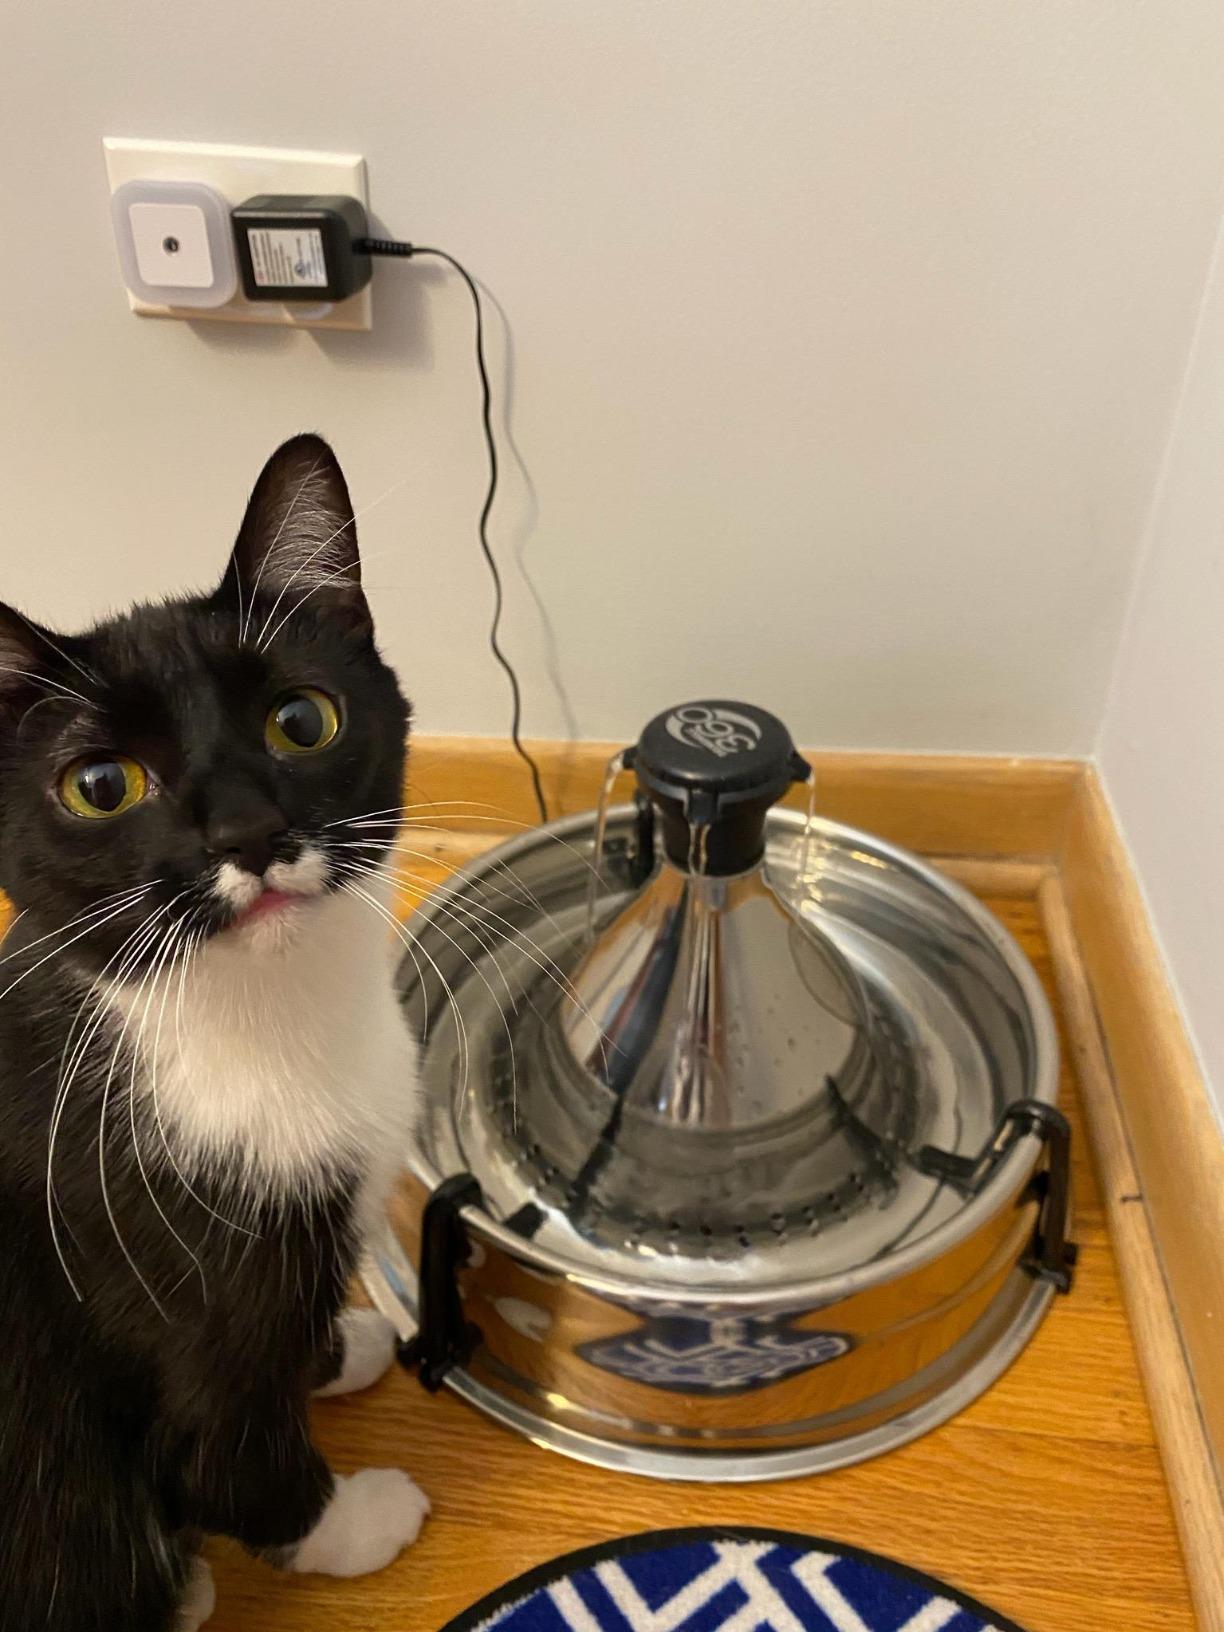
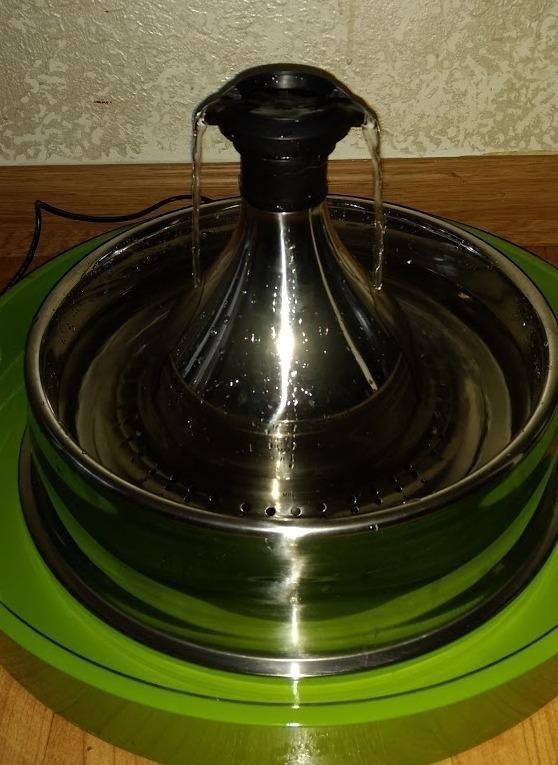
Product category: items_bowl
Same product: yes